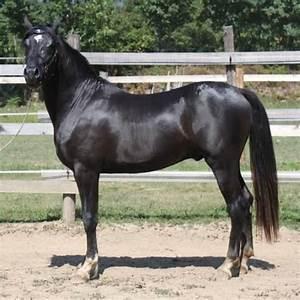
horse